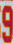
Number: 9